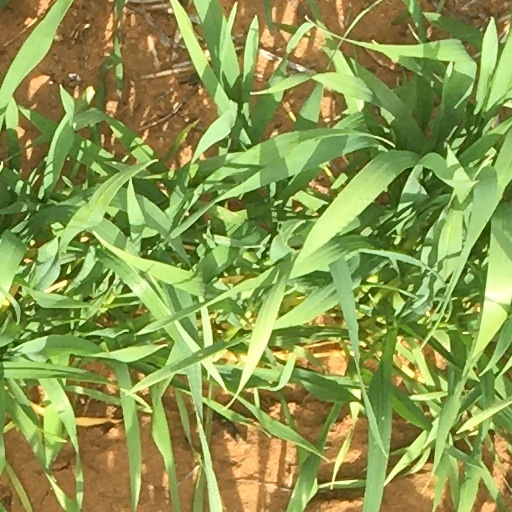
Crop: wheat